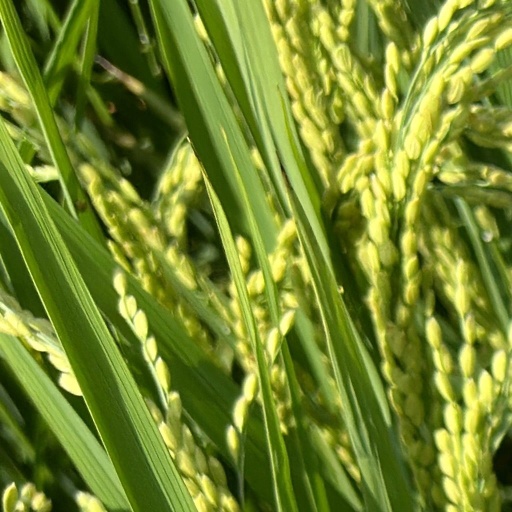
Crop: rice